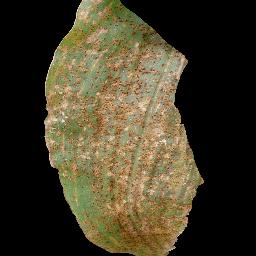
Label: Corn_(Maize)___Common_Rust